Mickey's Circus

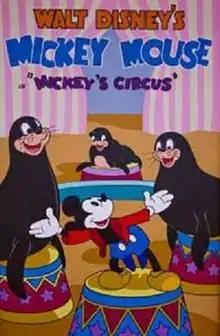

Mickey's Circus is an animated short film produced by Walt Disney Productions and released August 1, 1936. Known crew include director Ben Sharpsteen and animators Milt Kahl, Frank Thomas, Al Eugster, Shamus Culhane, and Errol Gray. It was the 87th Mickey Mouse short film to be released, the eighth of that year.